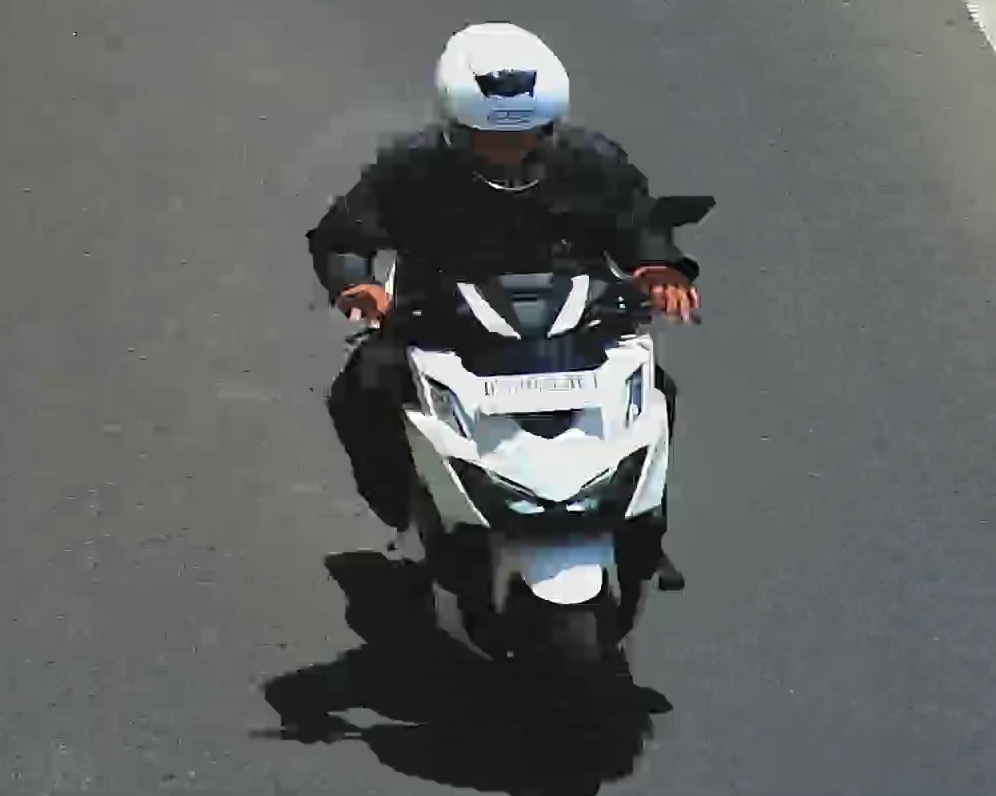
person-with-helmet: 1
person-without-helmet: 0